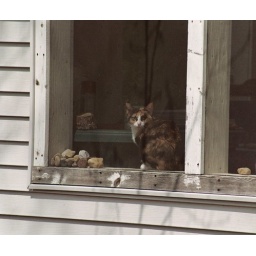
cat in a window